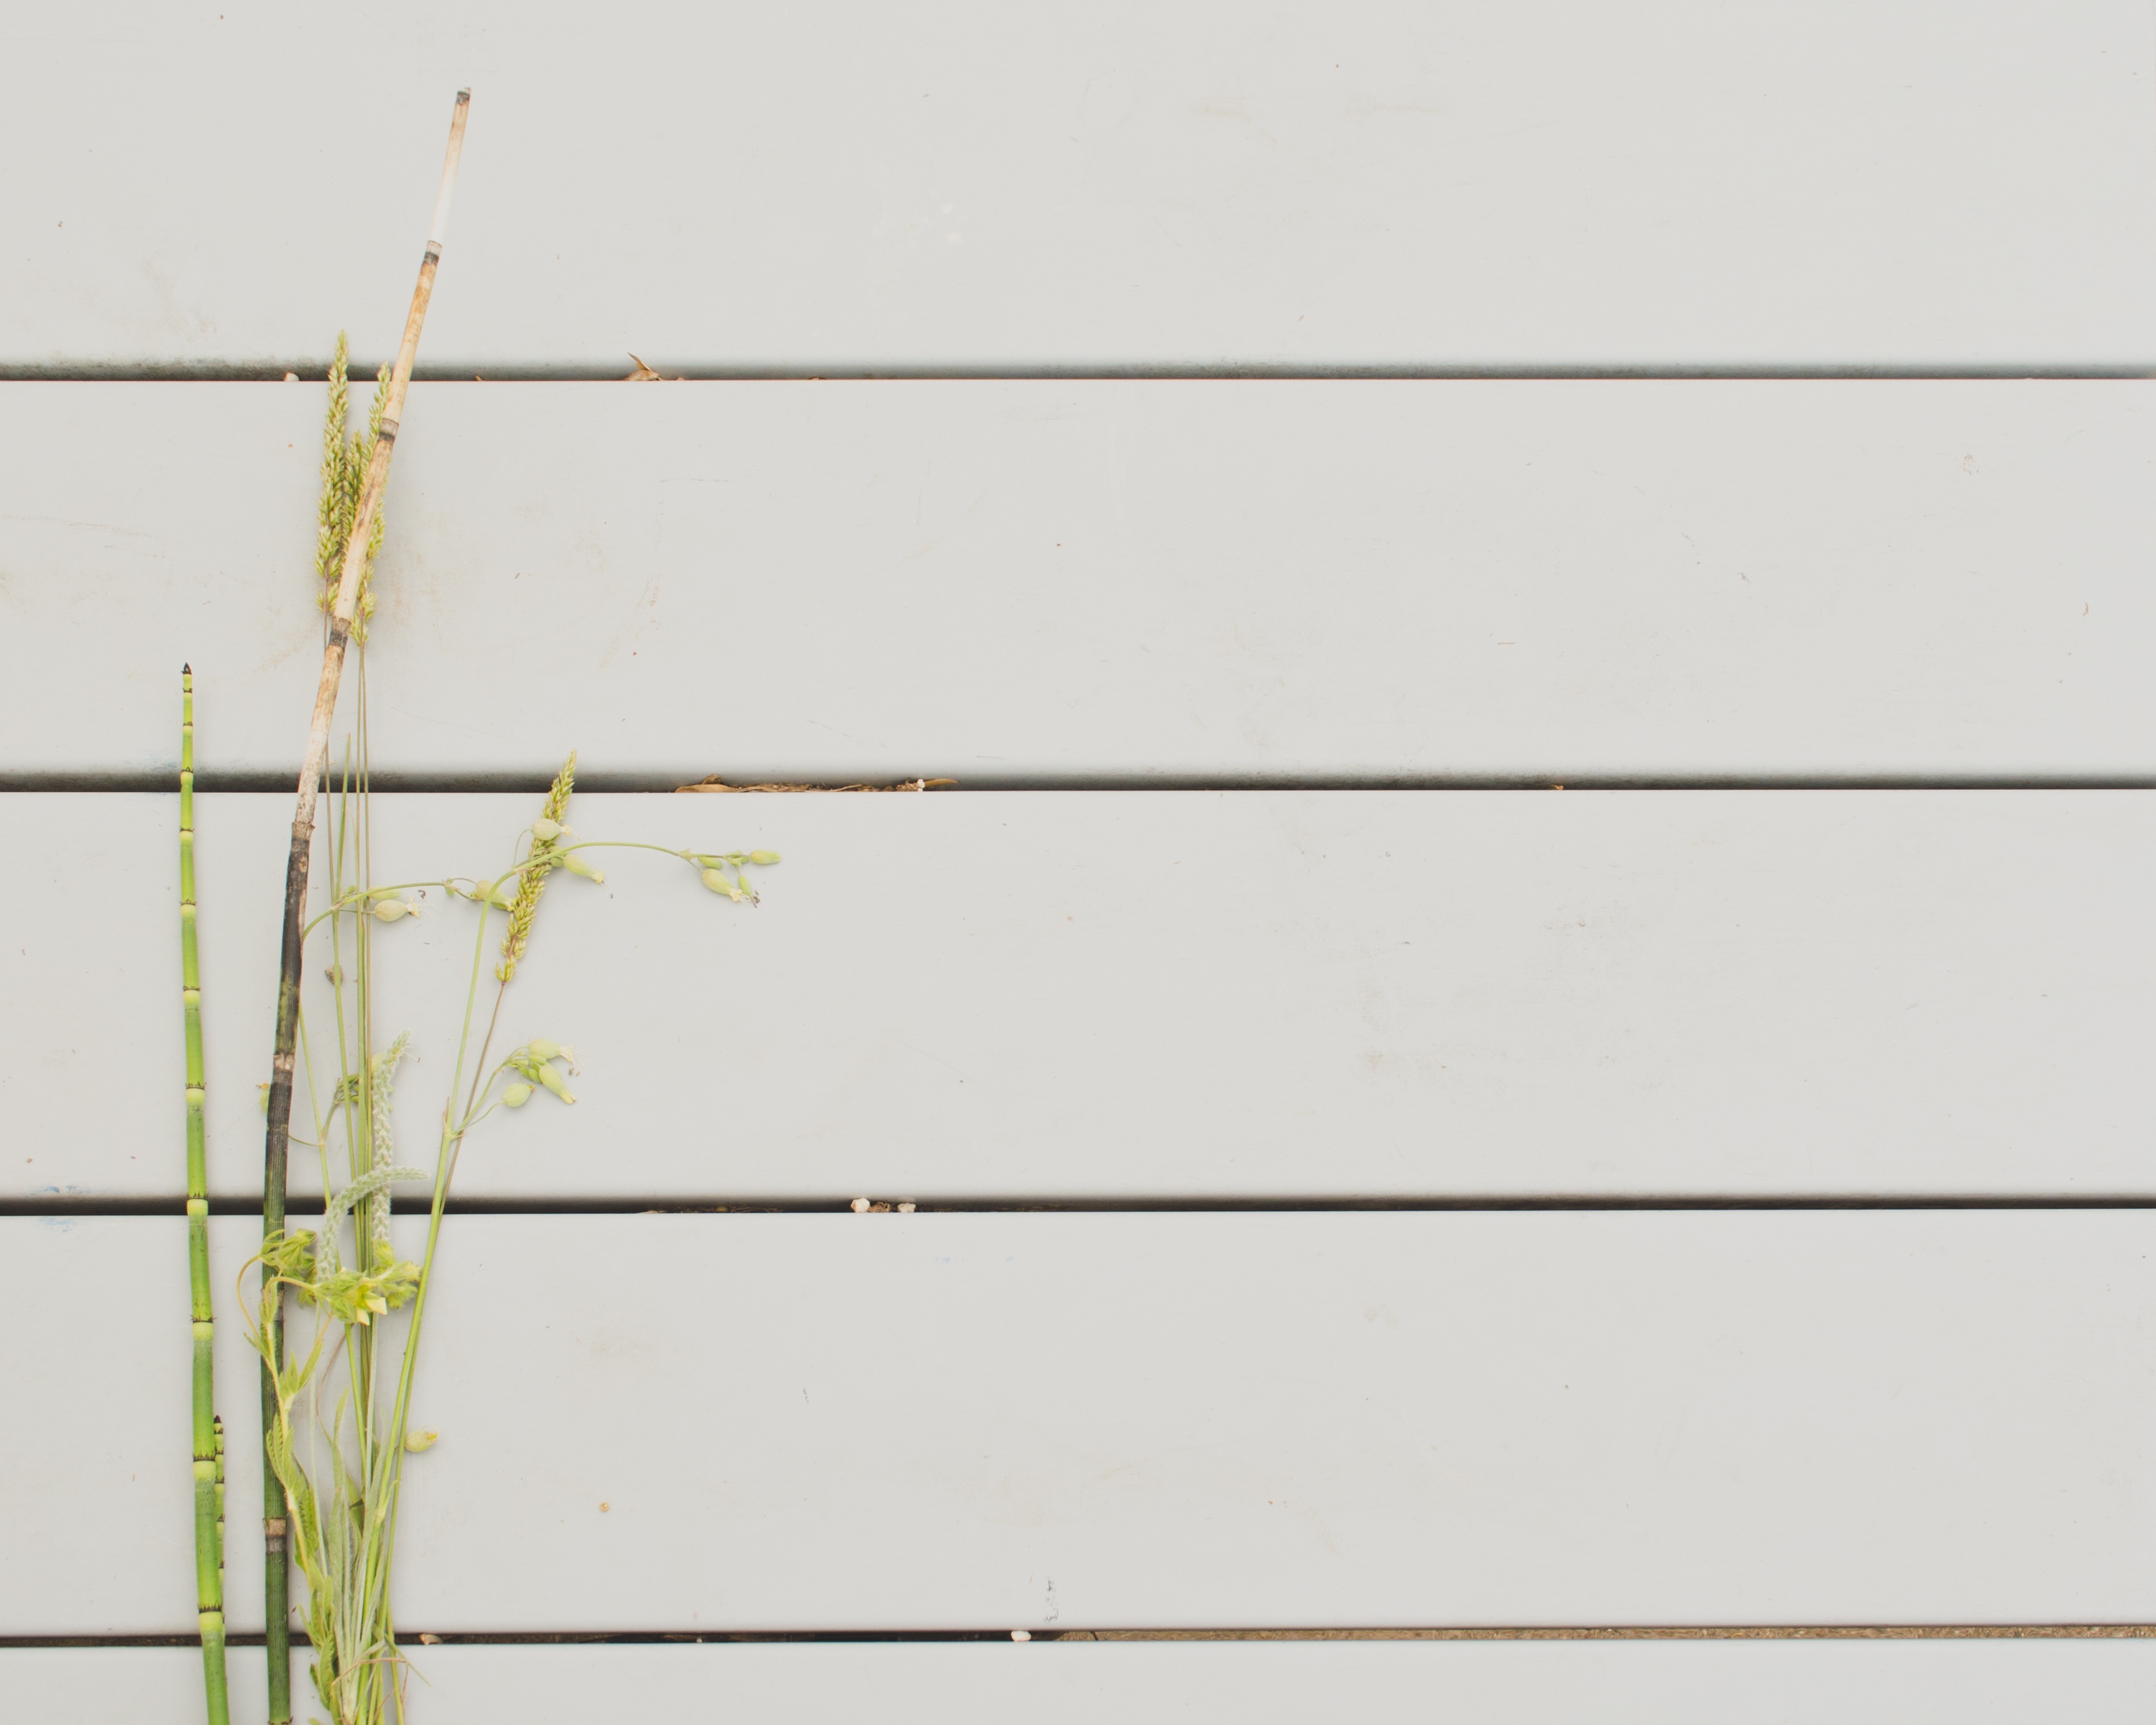
branch, fence, wood, wall, line, twig, interior design, net, window covering, home fencing